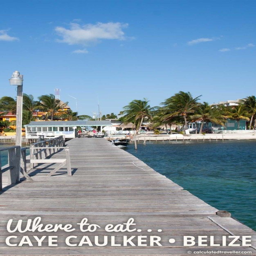
where to eat by calculated traveller